Tropical cyclones in 2015

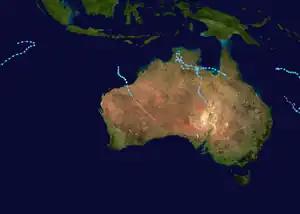
2015–16 Australian region cyclone season summary map

On 2 January, TCWC Perth and Darwin started to monitor Tropical Low 05U, that had developed within the monsoon trough near Wyndham in the Kimberley region of Western Australia. Over the next few days, the low moved slowly towards the southwest and passed to the southeast of Derby during 6 and 7 January. On 8 January, the low began a southward track before tracking to the east on 9 January. During the same day, the low moved south of Fitzroy Crossing and south of Halls Creek later in the evening. The system crossed into the Northern Territory early on 10 January before dissipating later that day. In total, over 1000mm of rain was recorded over inland communities due to 05U.